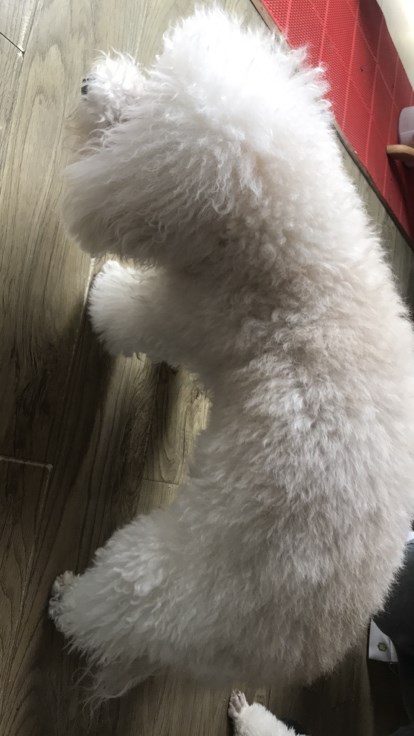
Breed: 3083-n000117-Bichon_Frise